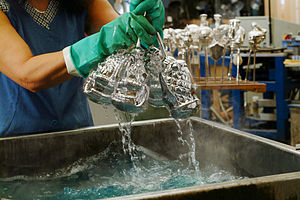
Forsølvning
Forsølvning. For at gøre processen hurtigere bliver emnet dyppet i varmt vand først.
Forsølvning er den kemiske proces der blandt andet er brugt til overfladebehandling af glas med et reflekterende stof. Da glas og spejle først havde vundet udbredt anvendelse i Europa i det 16. århundrede, var de fleste forsølvet med en blanding af tin og kviksølv, men i løbet af det 19. århundrede blev det mere udbredt at spejle blev forsølvet gennem en proces, hvor sølv blev belagt på glasoverfladen. I dag er det mere normalt at anvende aluminium, fornikling, nedox, plasmacoat, tufram og ytox til overfladebehandlinger.